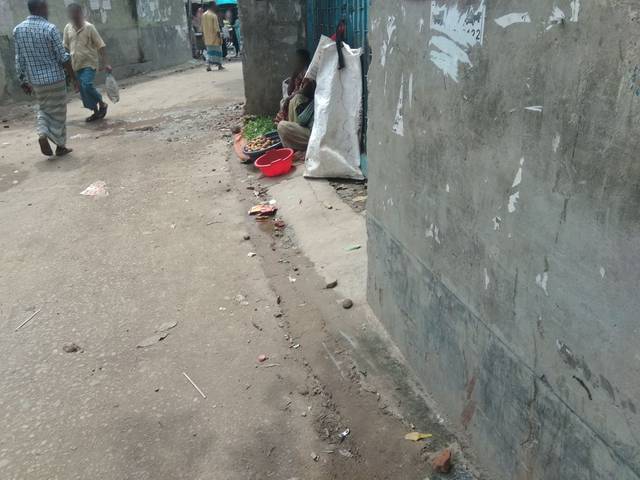
Region: Bangladesh
Coordinates: 23.803, 90.37